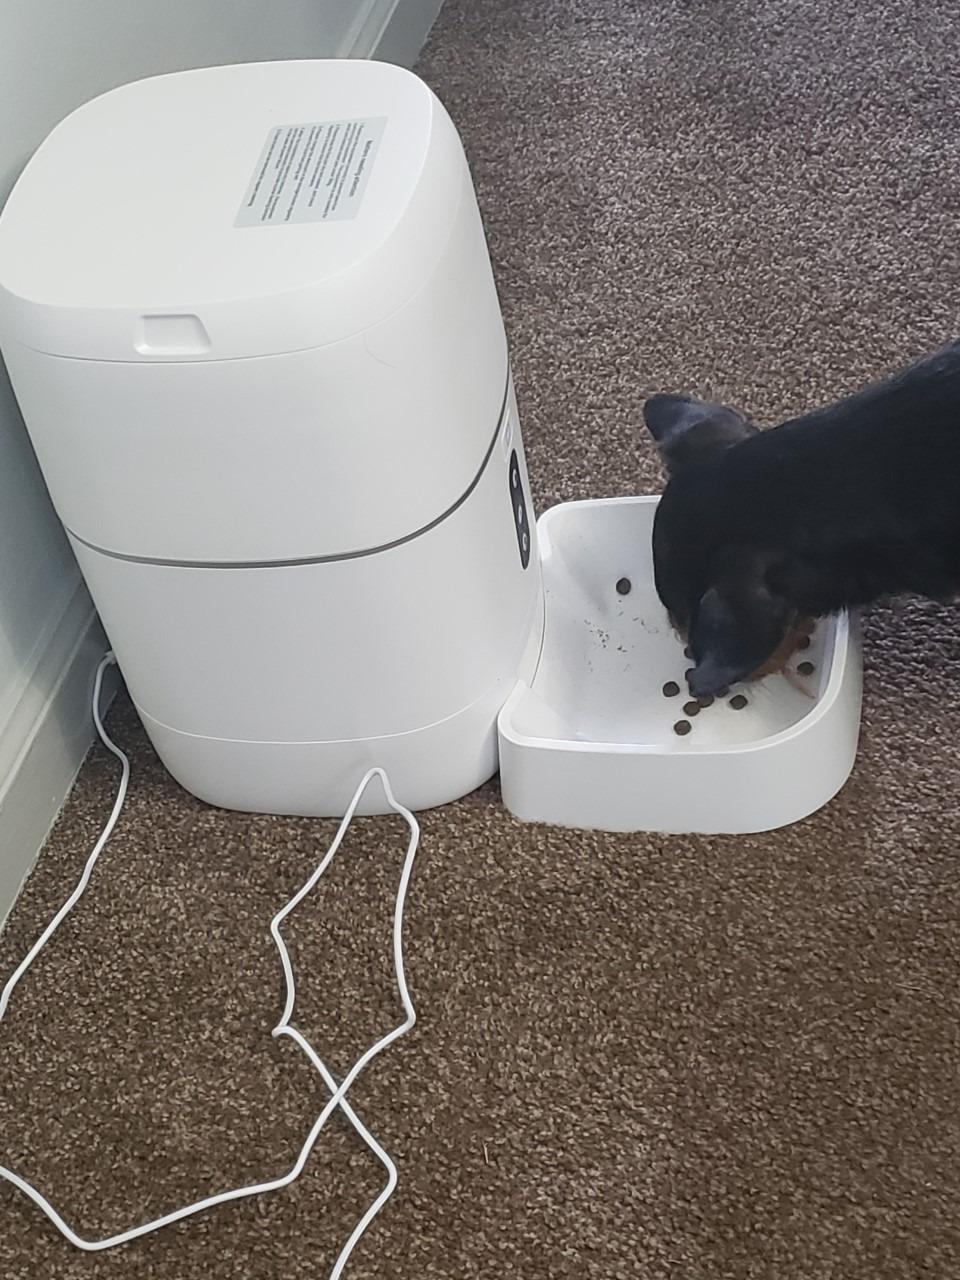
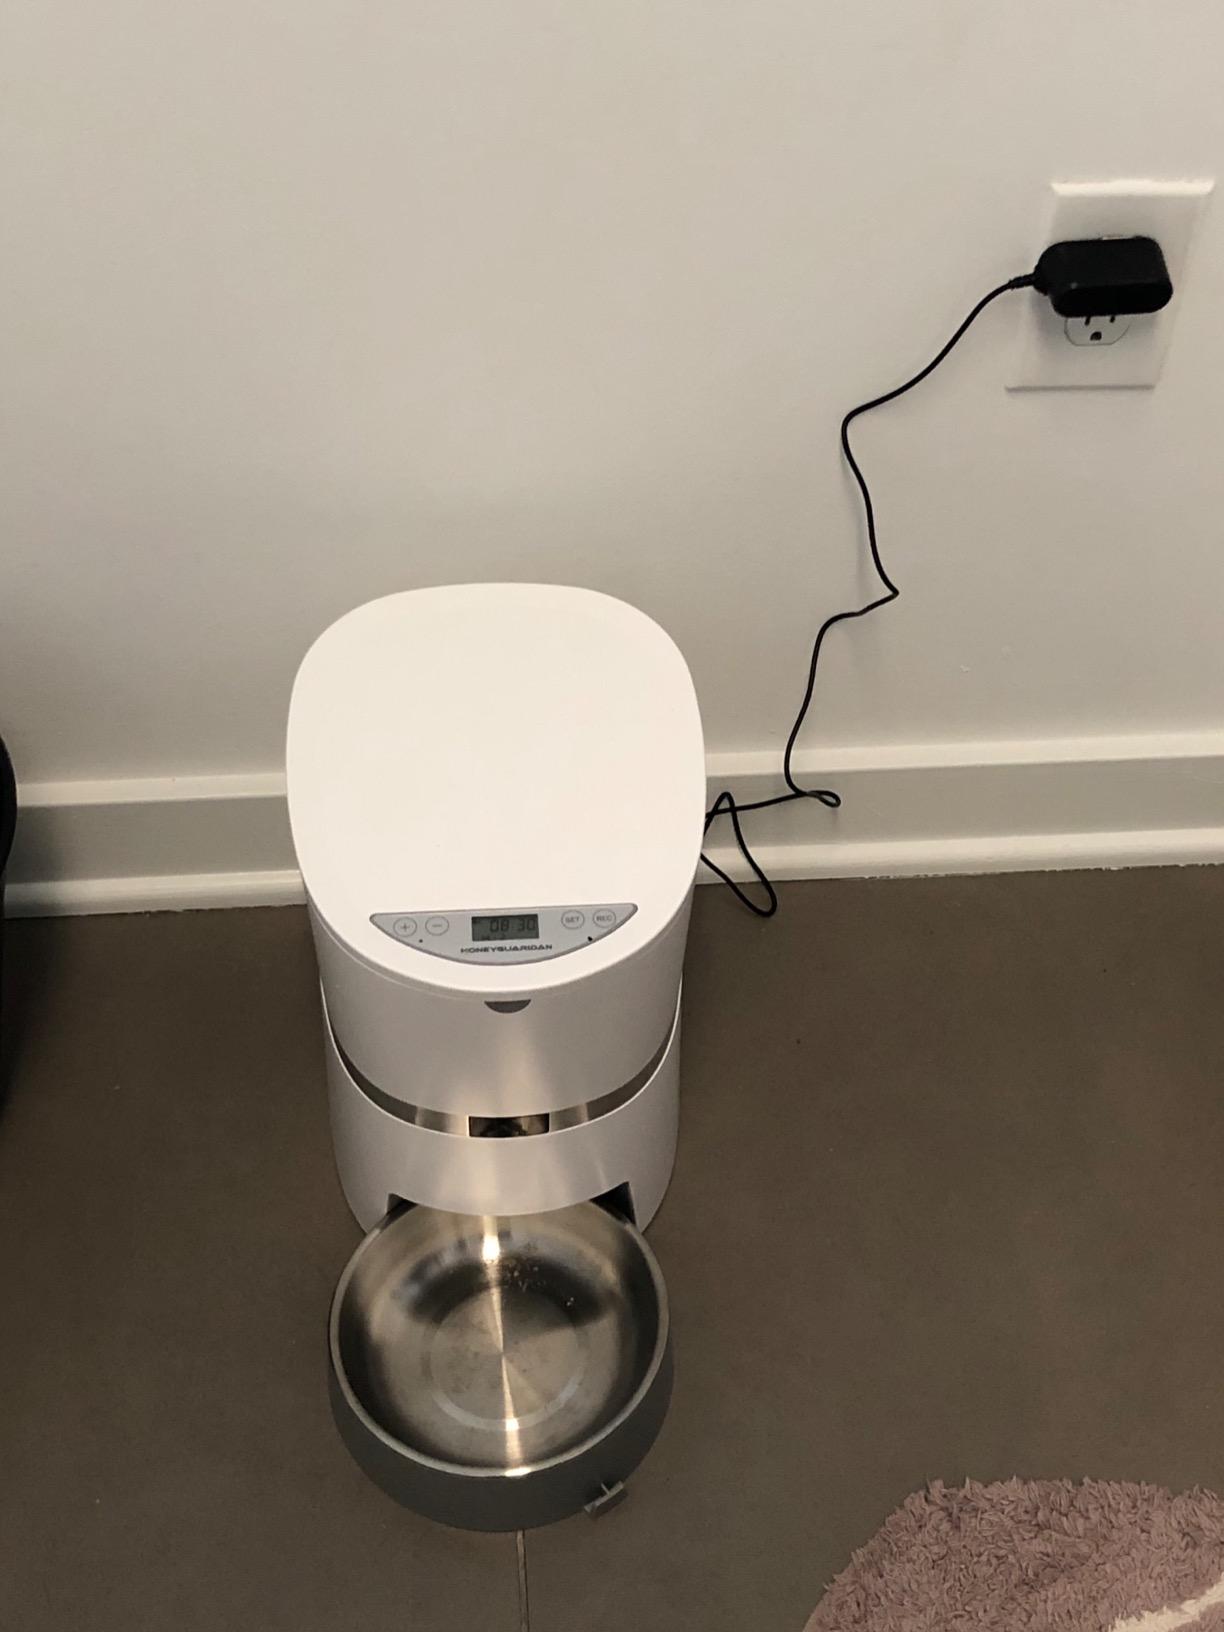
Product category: items_feeder
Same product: no